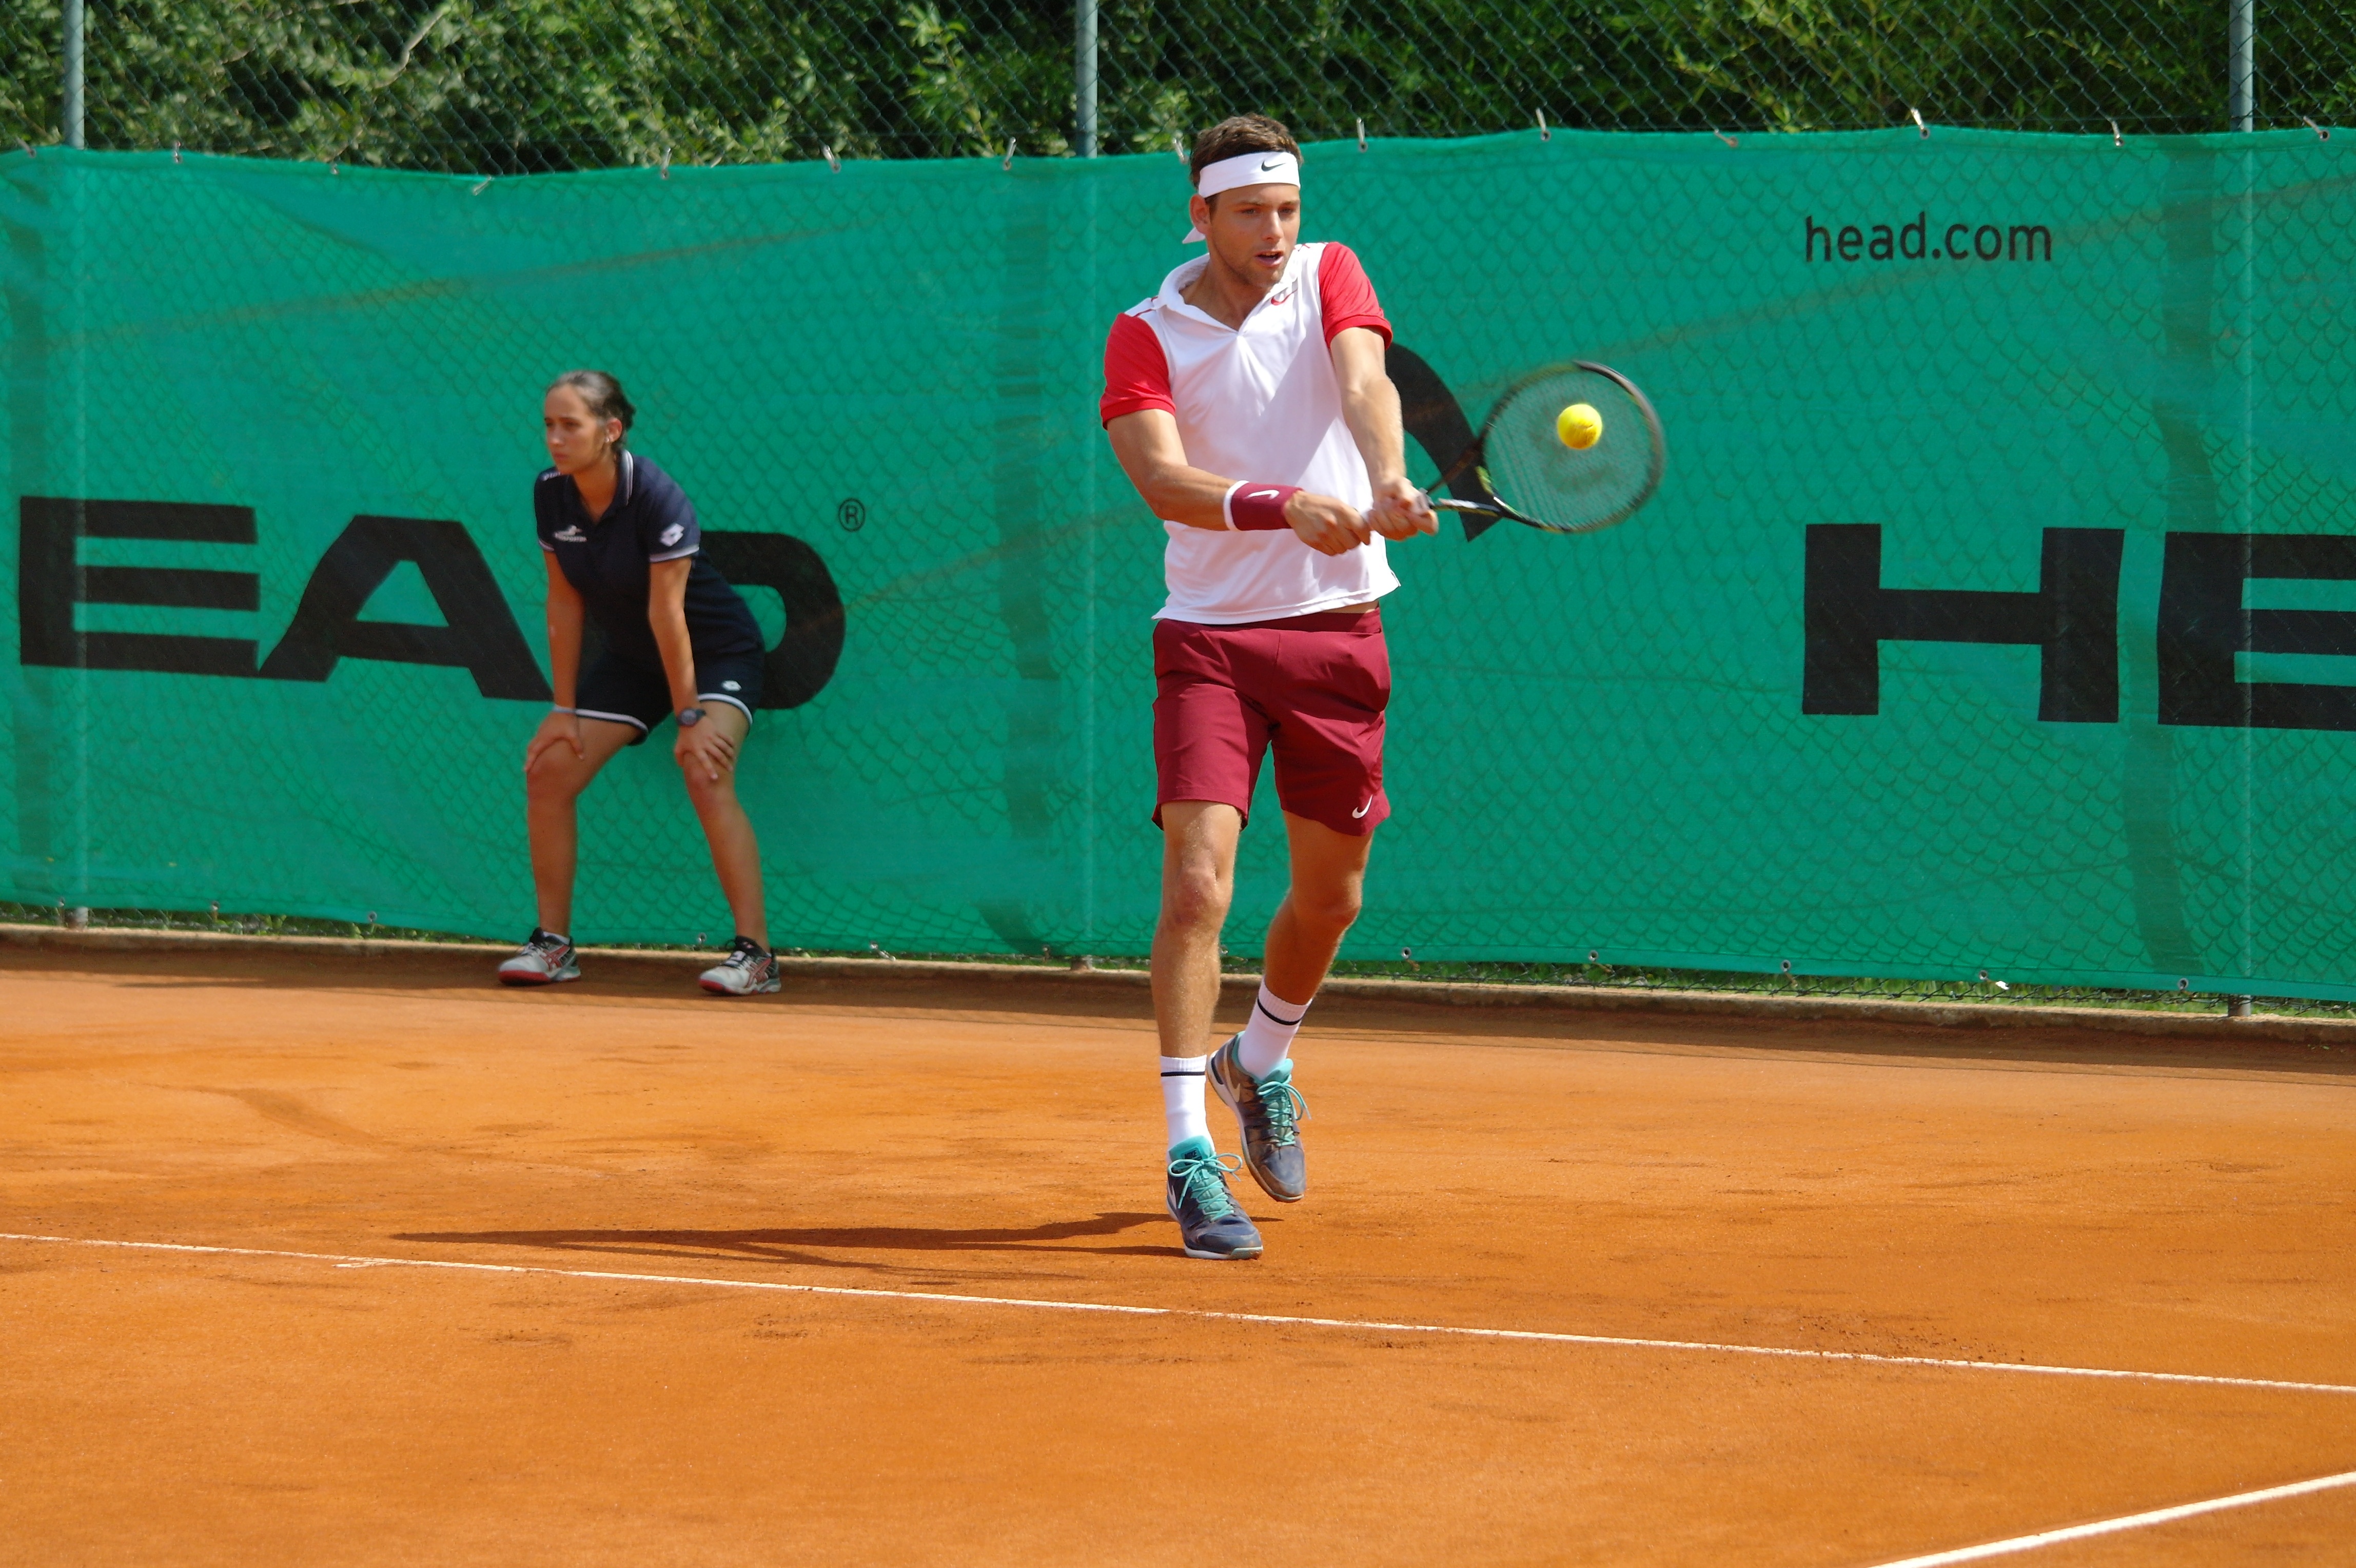
sport, game, play, player, tennis court, activity, competition, tennis, sports, ball, court, tournament, racket, tennis ball, ball game, tennis racket, tennis player, competition event, racquet sport, soft tennis